Vädersolstavlan

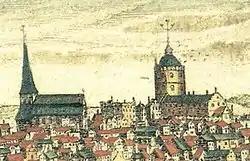
Detail from a 1560s copperplate showing the church and the palace as viewed from south. Note the enlarged citadel and the similarity with the western wings in the painting.

Immediately behind the church is Tre Kronor castle. Destroyed by fire in 1697 and subsequently replaced by the Stockholm Palace, it was named after the central citadel, a large gun tower emblazoned with the Three Crowns symbol, known as the first building in Stockholm and a symbol for the Swedish Crown. While it is not known when the symbol was first added to the citadel (it became the national coat of arms in the late 14th century), it was gilded during the 16th century. Again, the painting is strictly accurate, as the 1540s enlargement of the tower is not present in the image. The castle's eastern wing, the king's personal residence, was destroyed by fire in 1525 and in letters ten years later the king, burdened by debts of war to Lübeck, expressed his indignation over the fact that the reconstruction was still not completed. In the painting to the right of the church the eastern wing is accurately depicted as under construction, the exposed roof trusses confirming the inconvenience experienced by the monarch.